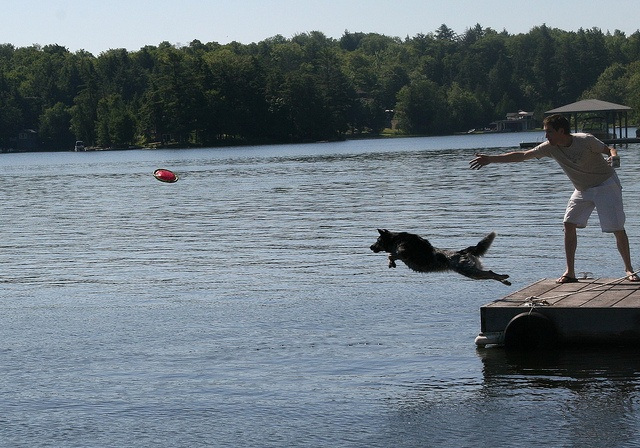
A man tossing a ball for a dog to go fetch.
A man throwing a disc to a dog ready to jump in the water.
A dog is jumping in the water after a person threw something.
A dog jumping into the water off a dock after a man throws it.
A dog jumps into a body of water after a frisbee thrown by a man.